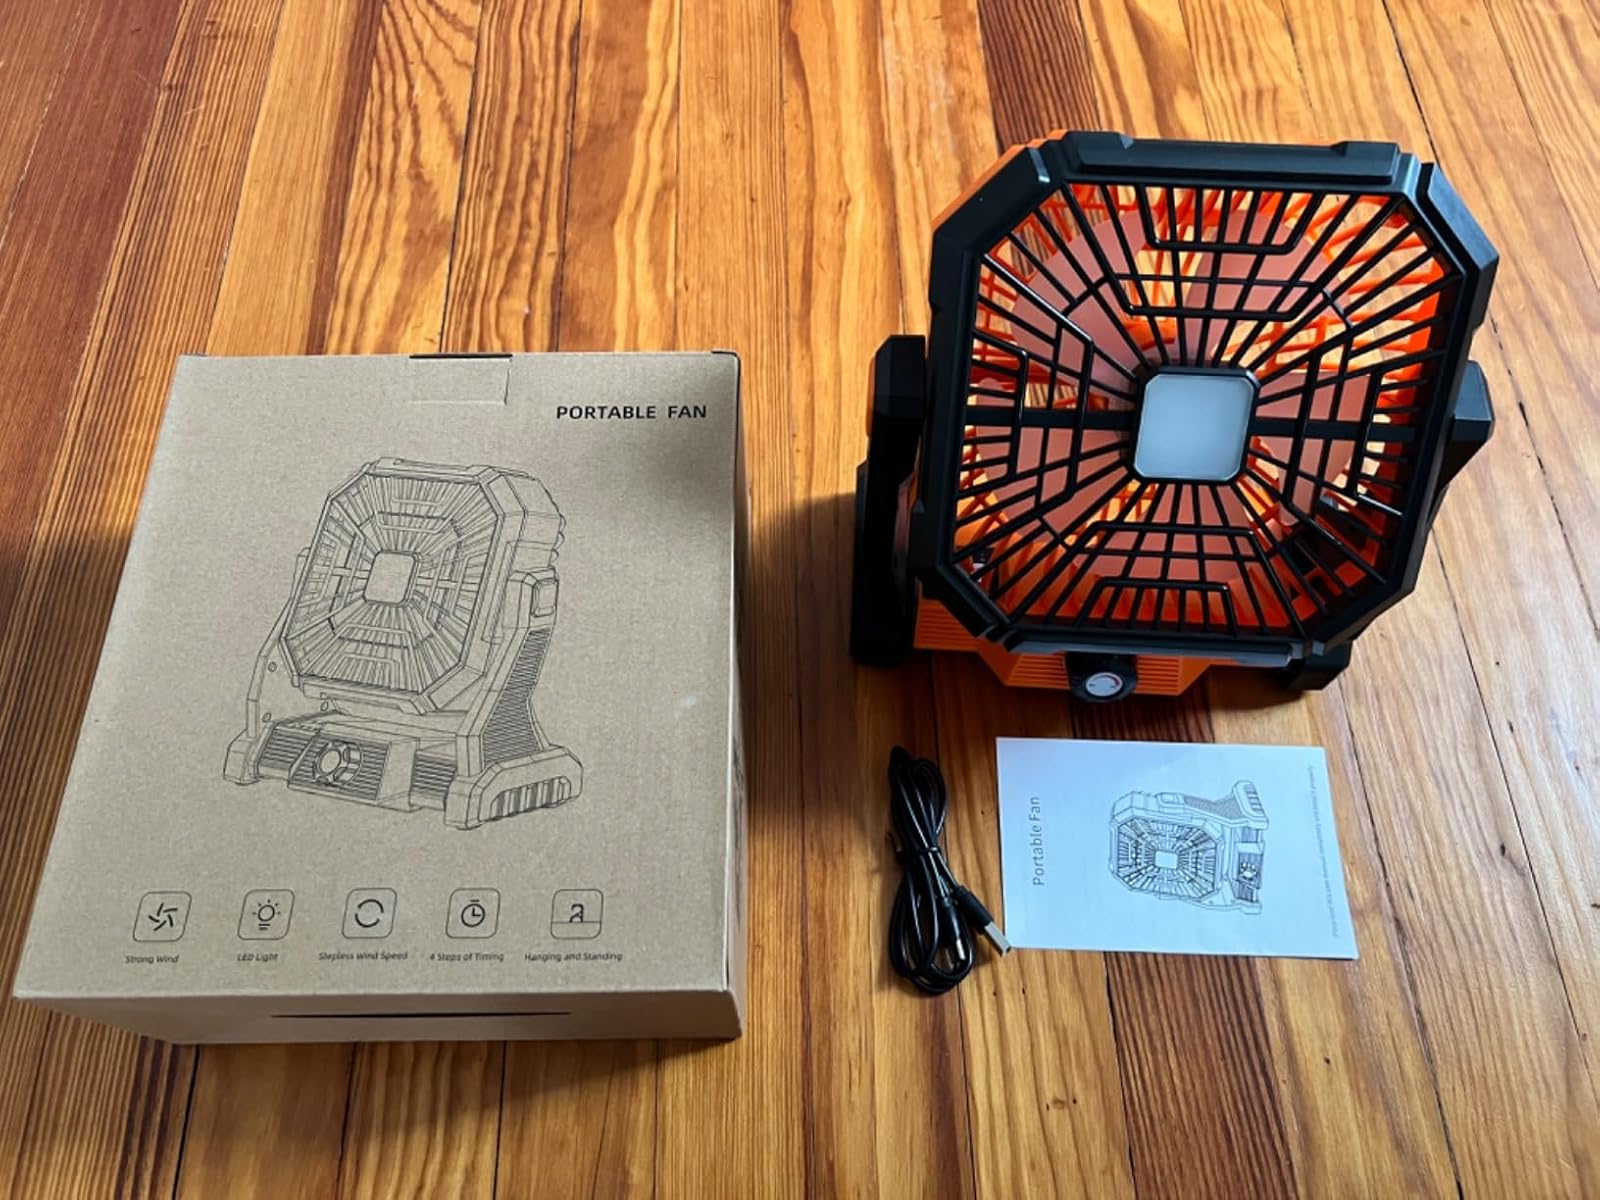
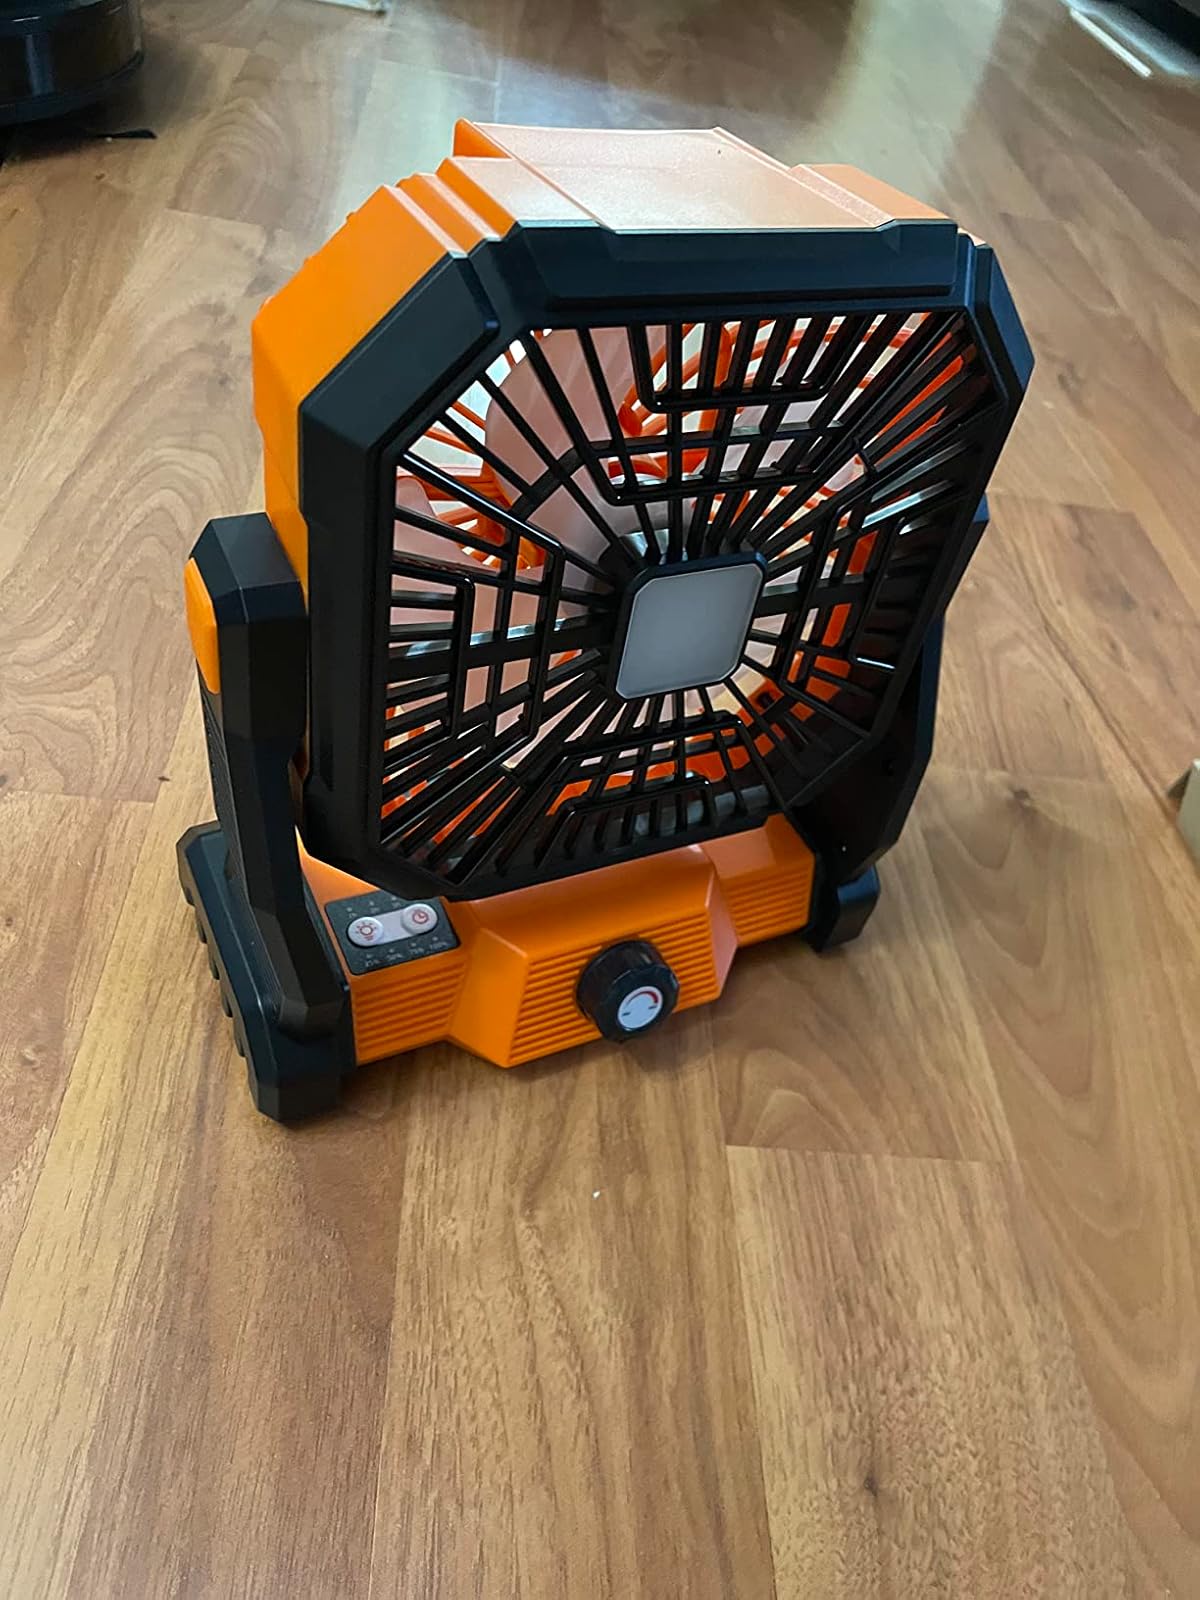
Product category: lantern
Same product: yes